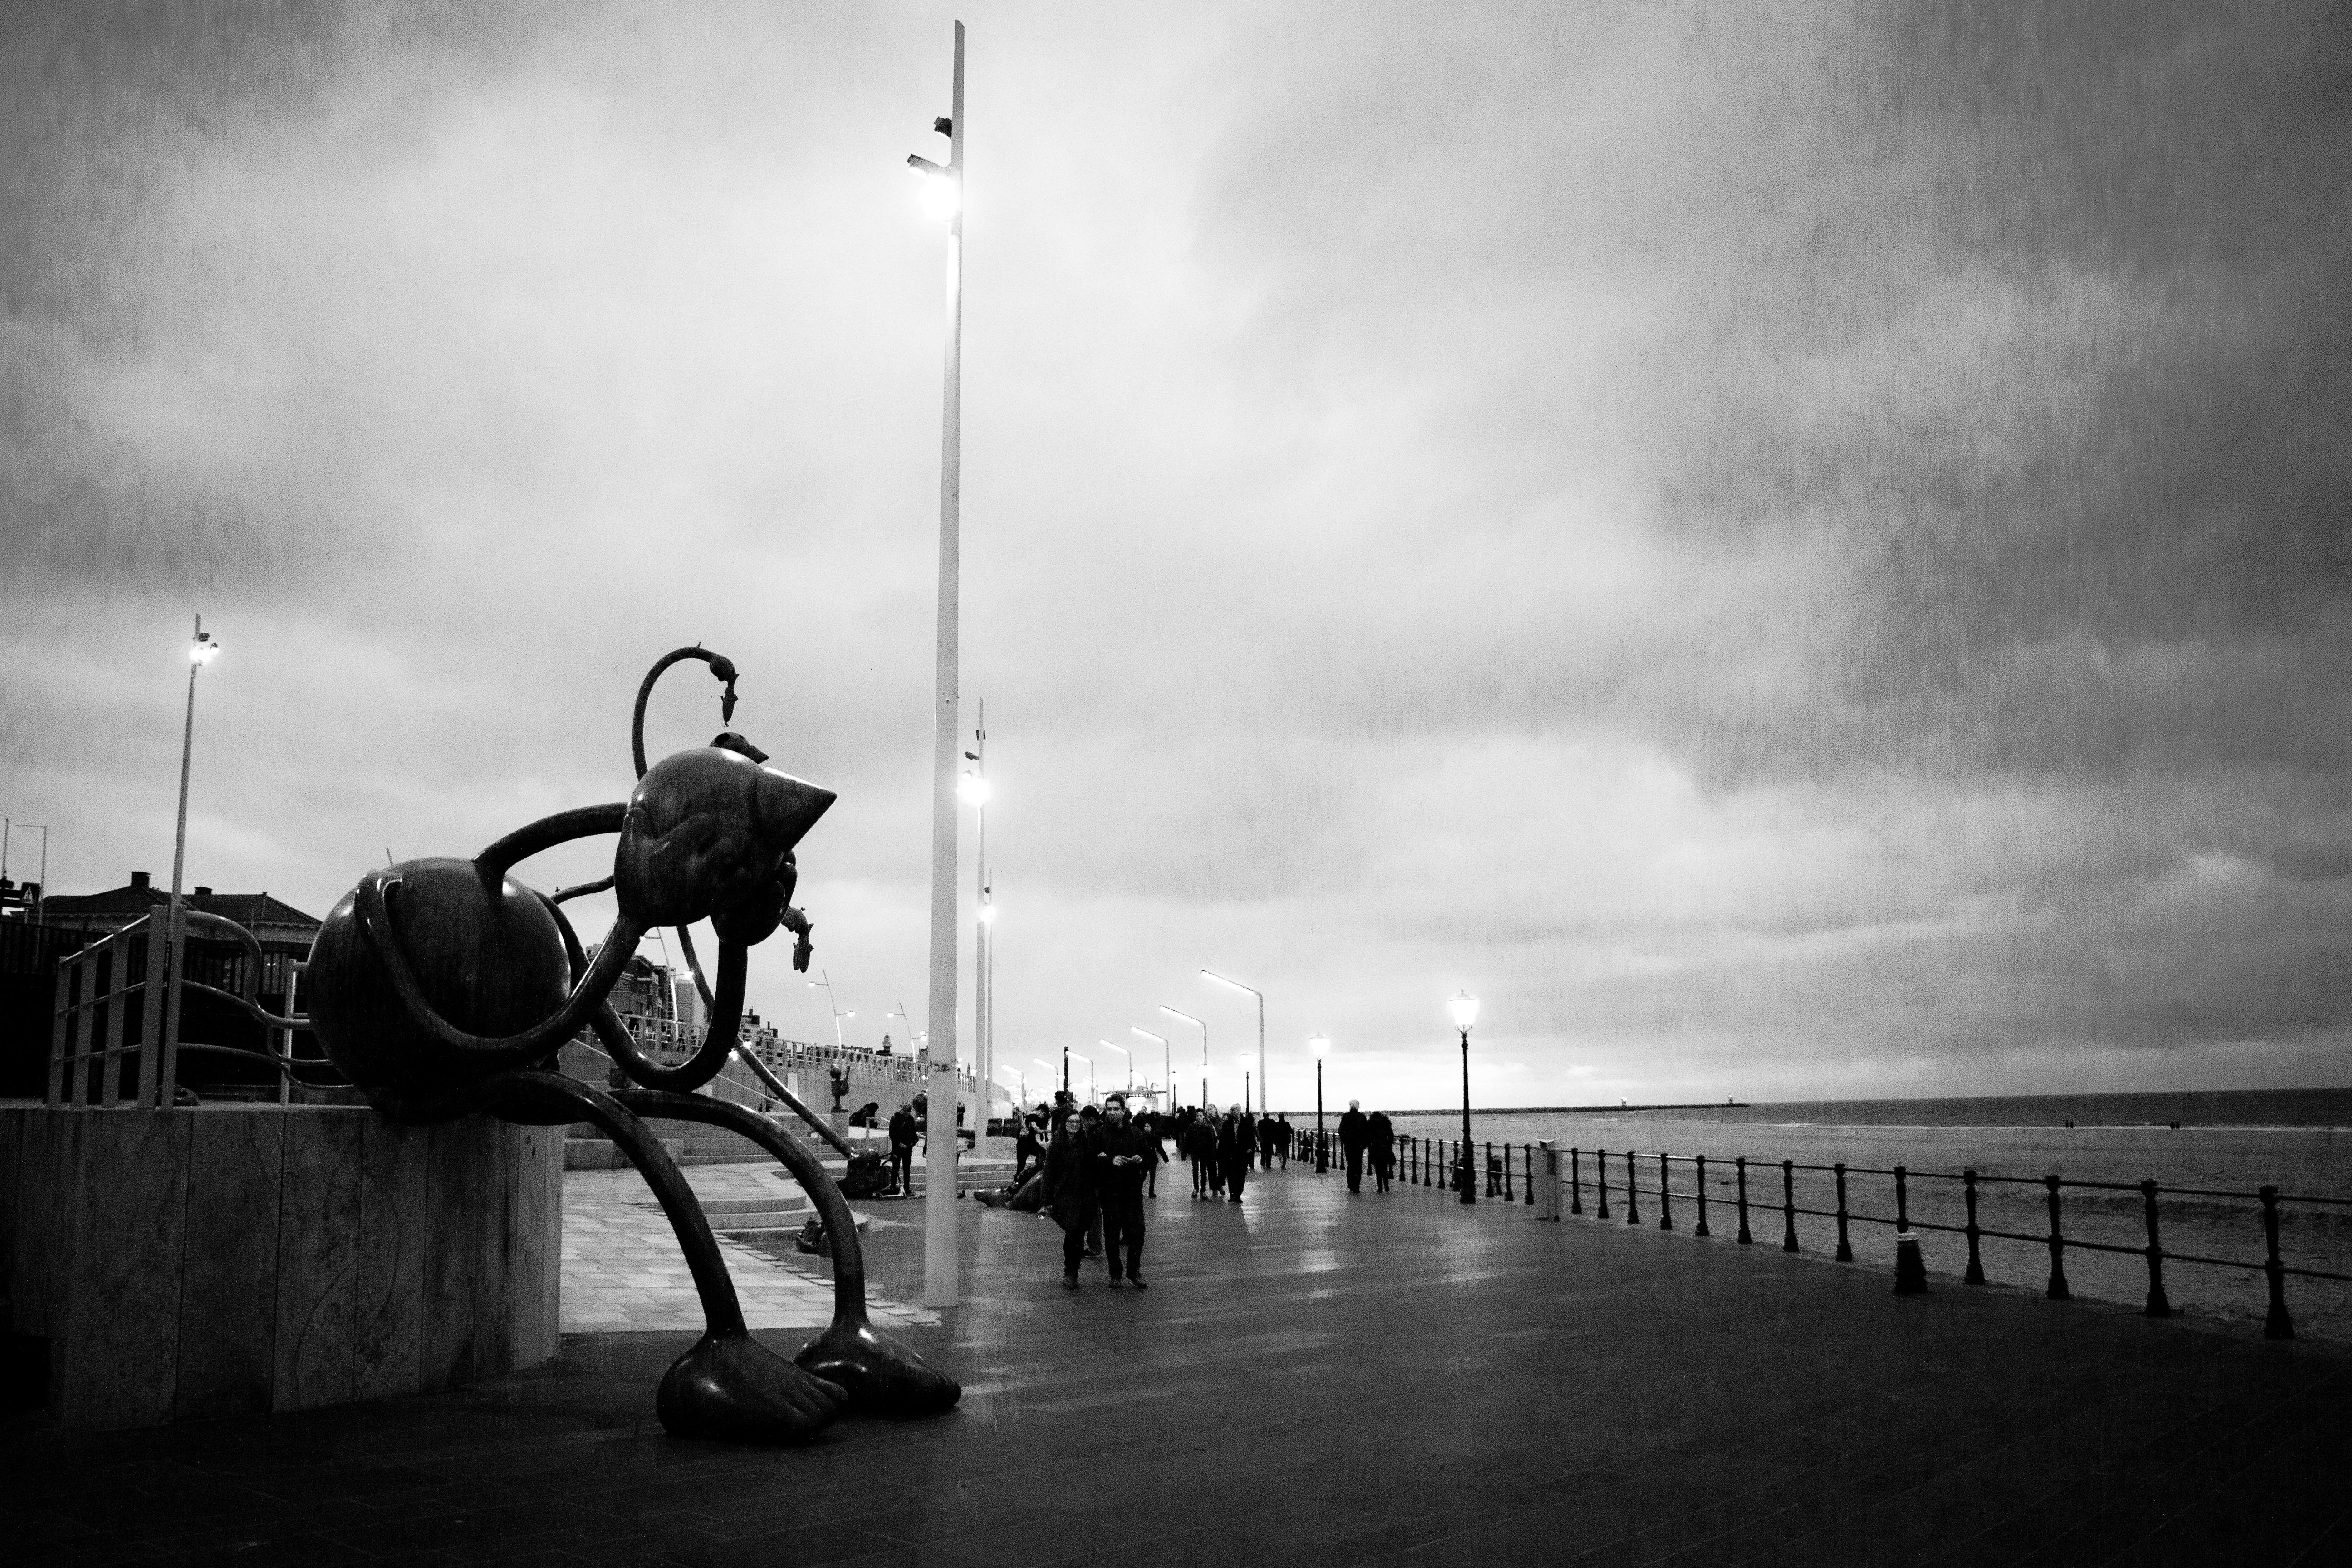
beach, sea, silhouette, light, cloud, black and white, sunset, white, photography, morning, evening, museum, canon, darkness, street light, boulevard, black, monochrome, sculpture, hague, eosm, strand, denhaag, zee, photograph, sorrow, shape, chagrin, schveningen, monochrome photography, film noir